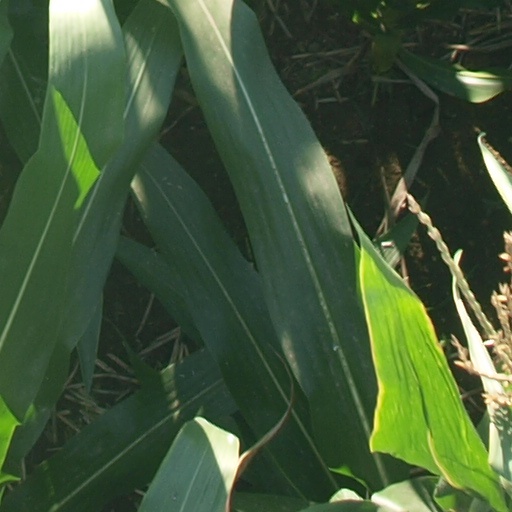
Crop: maize; corn